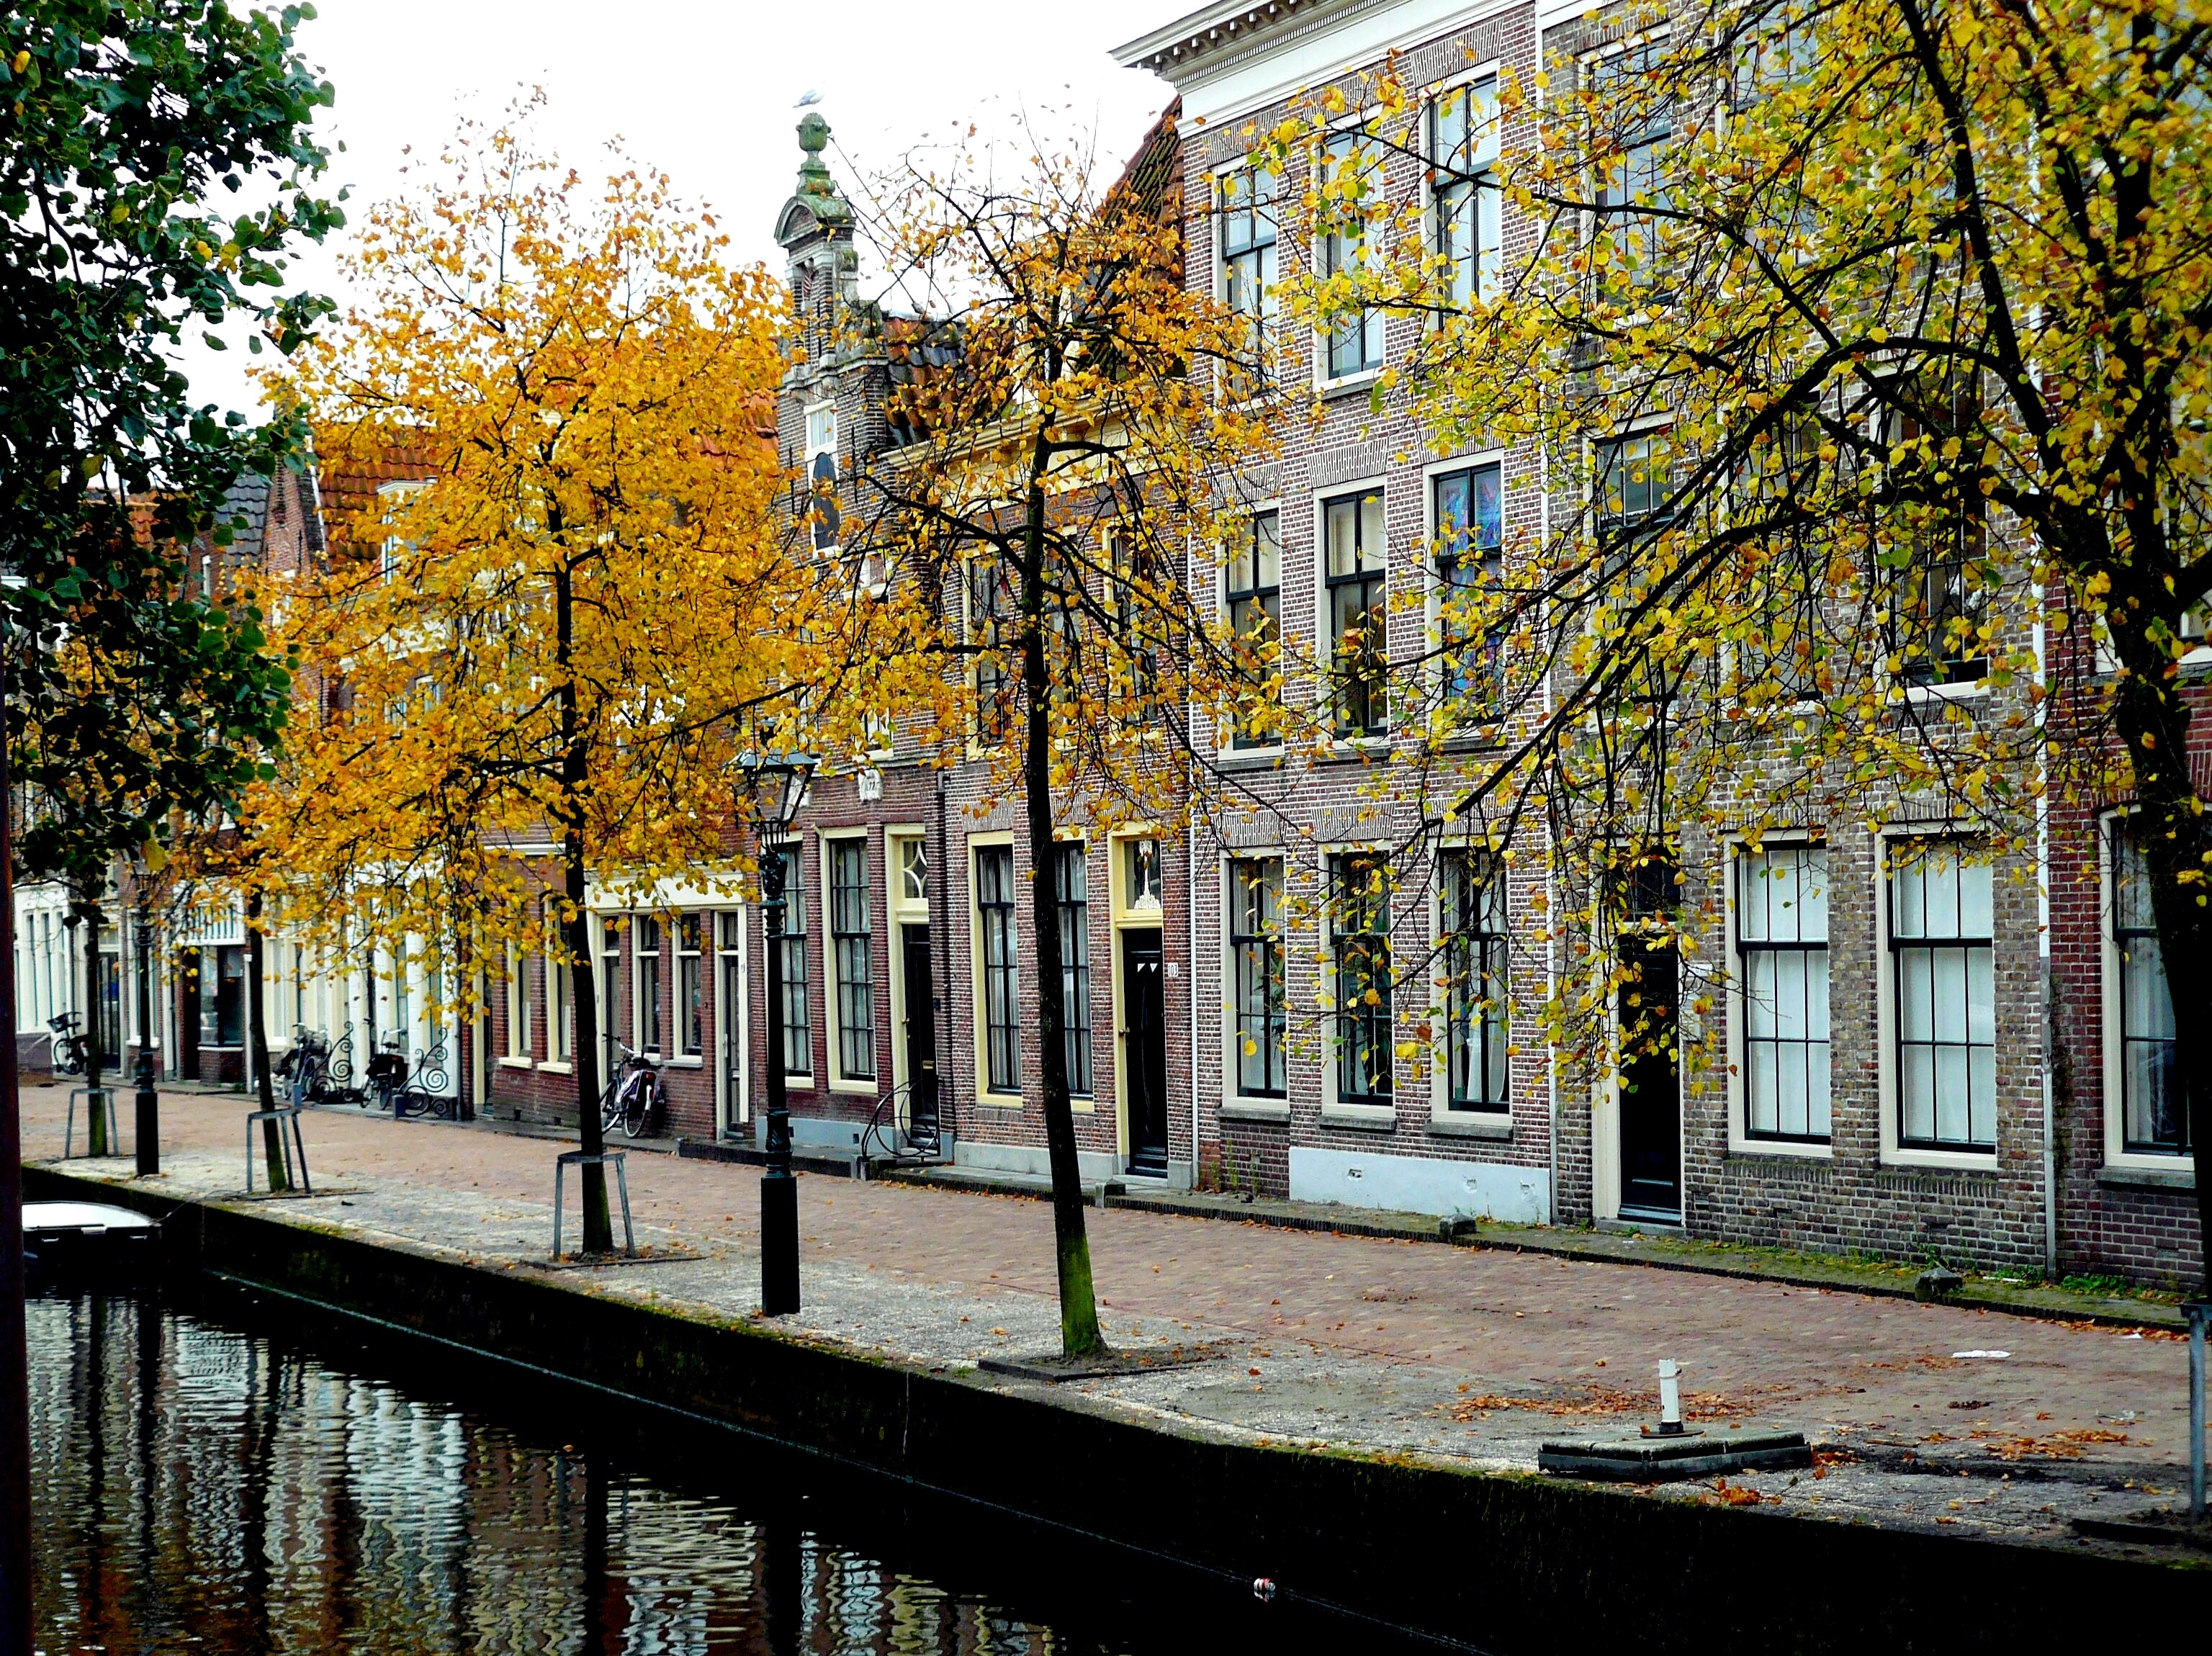
tree, water, light, architecture, road, street, house, window, town, building, city, home, urban, canal, cityscape, downtown, autumn, facade, season, street scene, waterway, trees, leaves, stones, holland, amsterdam, netherlands, homes, reflections, feel, channel, estate, mood, away, fall color, fall foliage, autumn colours, neighbourhood, facades, house construction, home front, autumn day, housewife, urban area, residential area, woody plant